Romeo Must Die

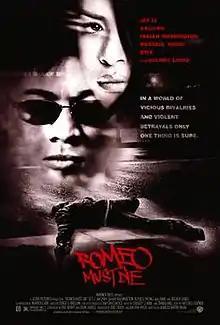
Theatrical release poster

Romeo Must Die is a 2000 American action film directed by Andrzej Bartkowiak in his directorial debut, and features fight choreography by Corey Yuen. The film stars Jet Li, Aaliyah (in her film debut), Isaiah Washington, Russell Wong, DMX, and Delroy Lindo. The film marks Aaliyah's only film that was released during her lifetime, before she was killed in a plane crash one year later on August 25, 2001. The plot is loosely related to William Shakespeare's "Romeo and Juliet", transplanted to contemporary Oakland with African American and Chinese-American gangs representing the feuding families.